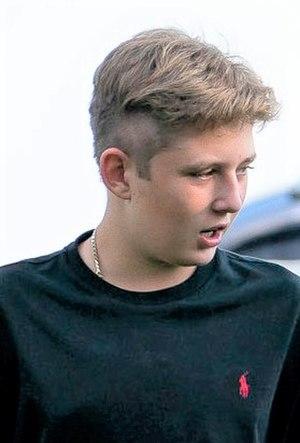
Barron William Trump, né le 20 mars 2006 à Manhattan, est le cinquième enfant et troisième fils du 45ᵉ président des États-Unis Donald Trump, et le fils unique de Melania Trump née Melanija Knavs, troisième épouse de ce dernier.